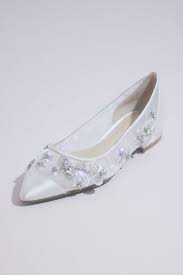
Label: Ballet Flat